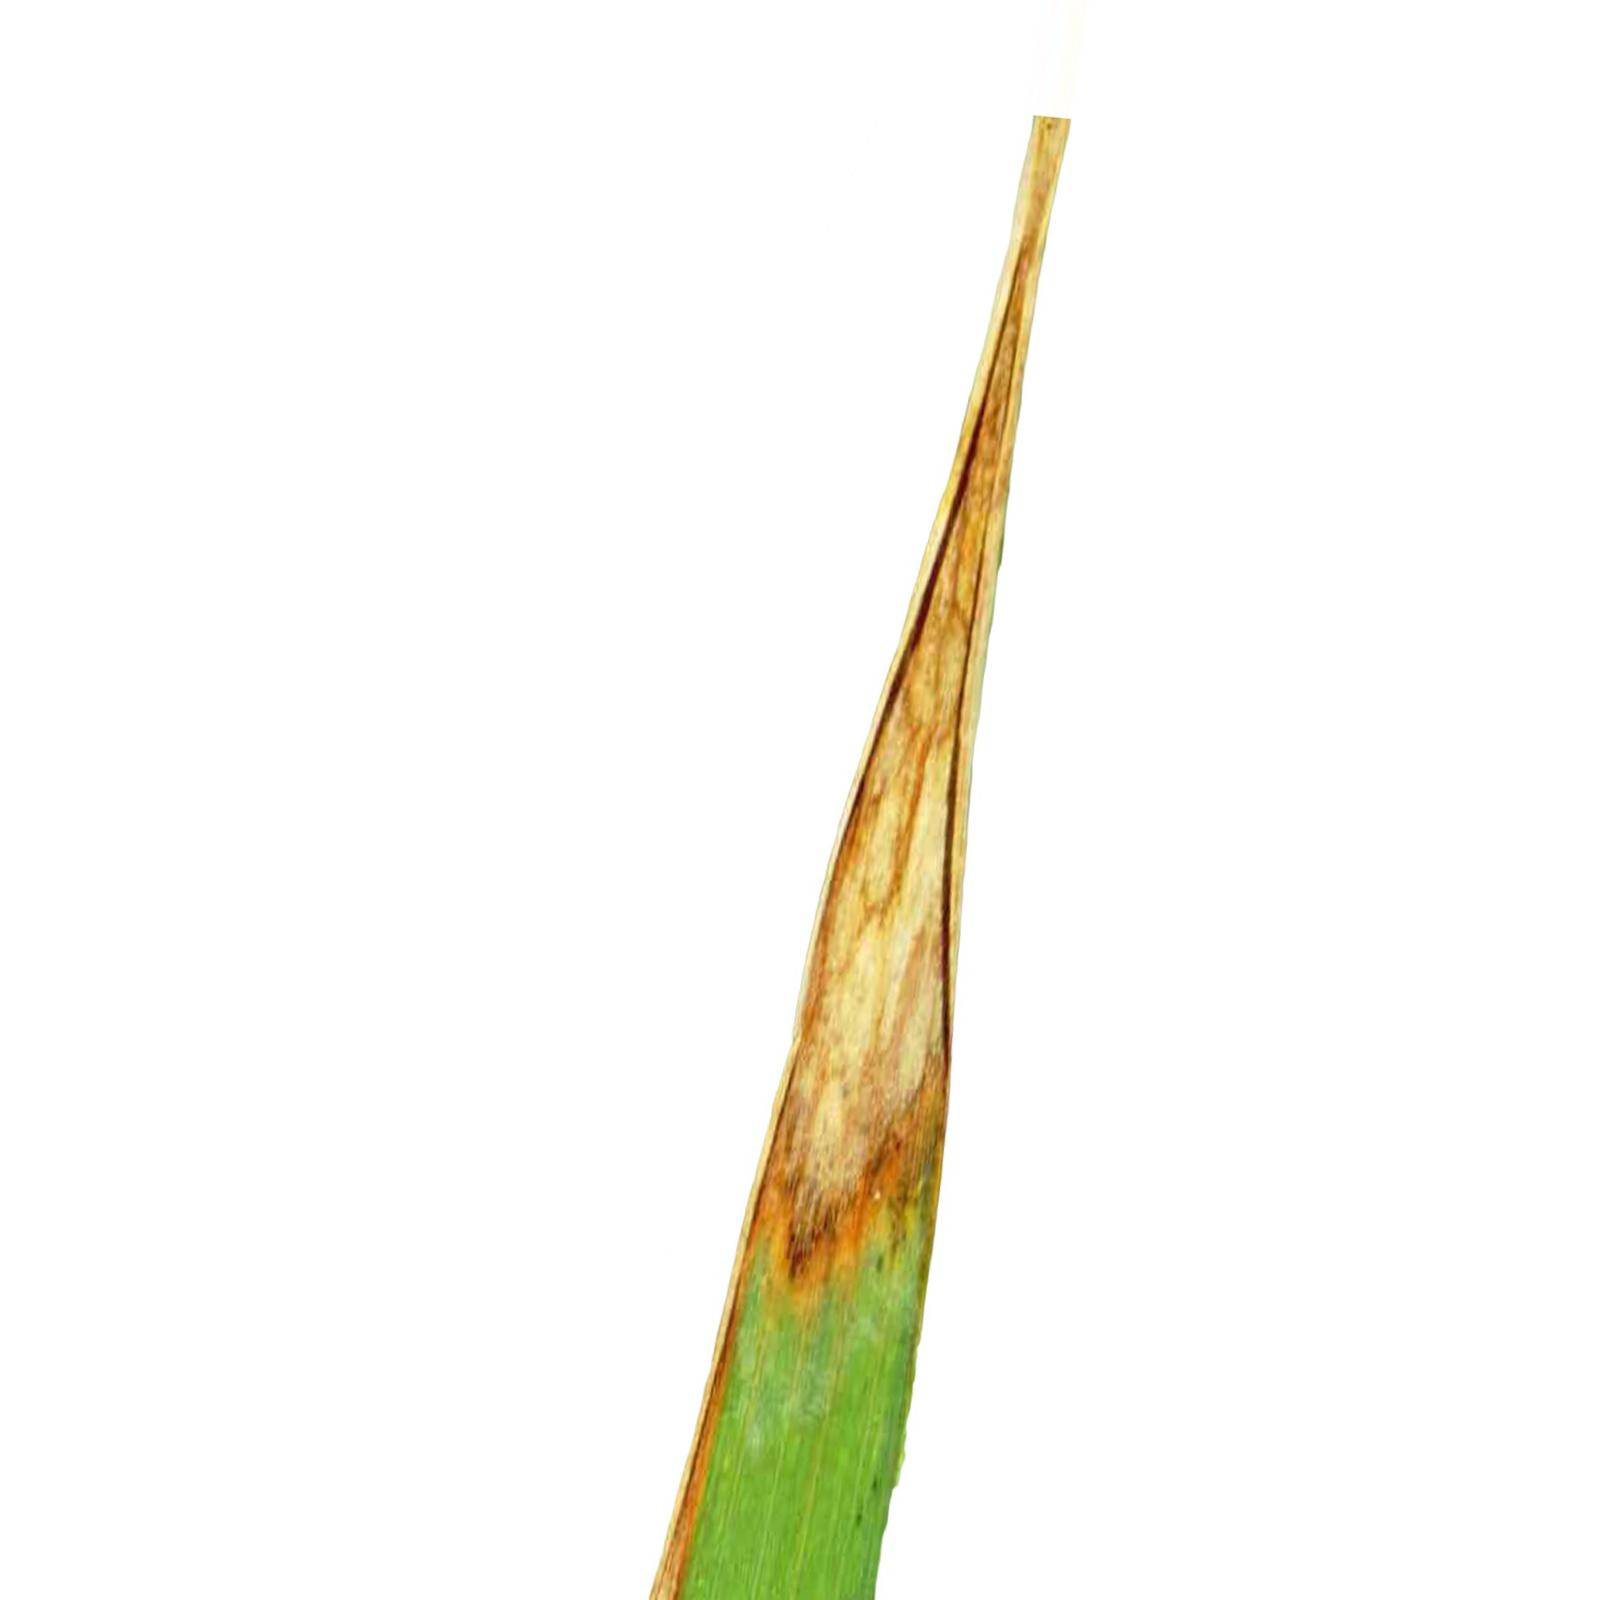
Nhãn: Bệnh Cháy lá ( Leaf scald )